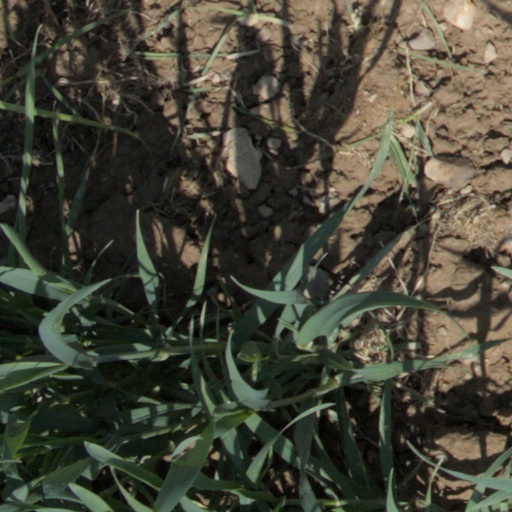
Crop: wheat